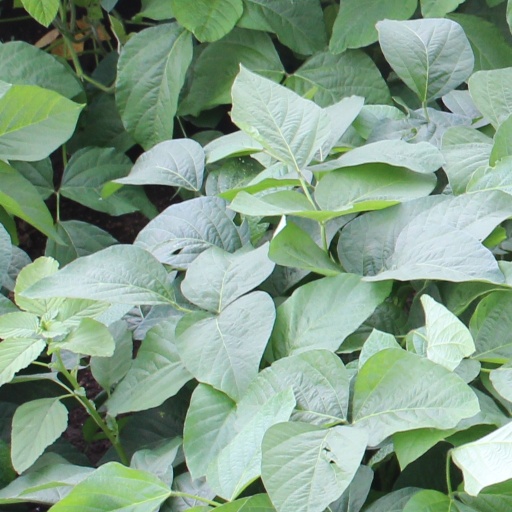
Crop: soybean